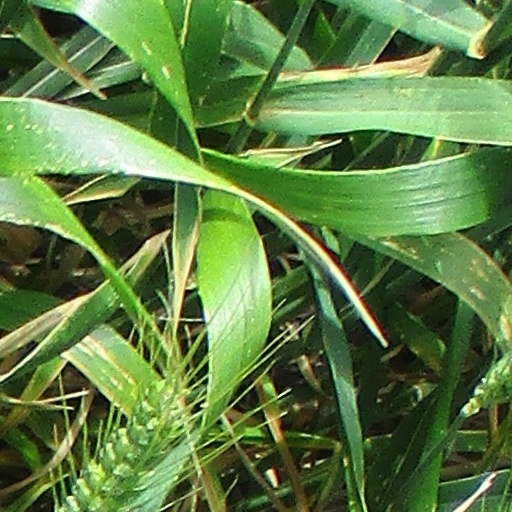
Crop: wheat